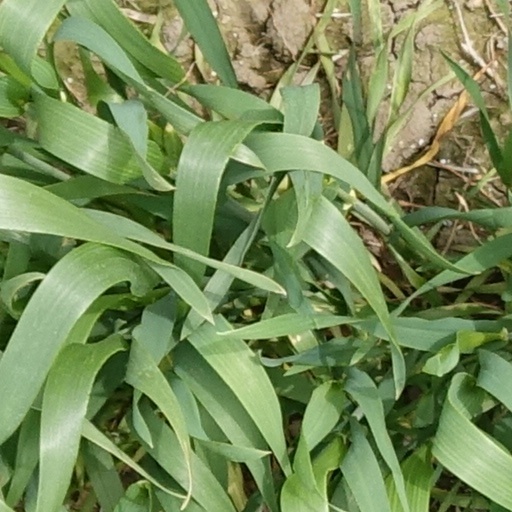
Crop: wheat